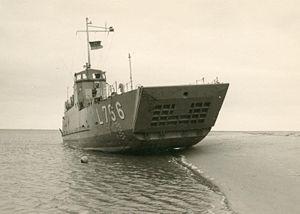
La classe Barbe est une classe d'embarcation de débarquement de la marine allemande et de la marine grecque.